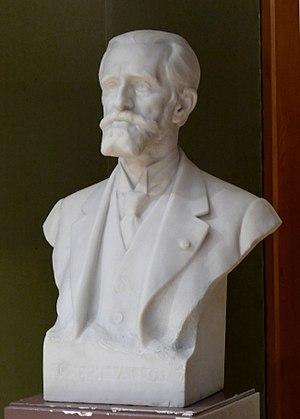
Joseph Vallot est un astronome, géographe, naturaliste, alpiniste et mécène français, né le 16 février 1854 à Lodève et mort le 11 avril 1925 à Nice.